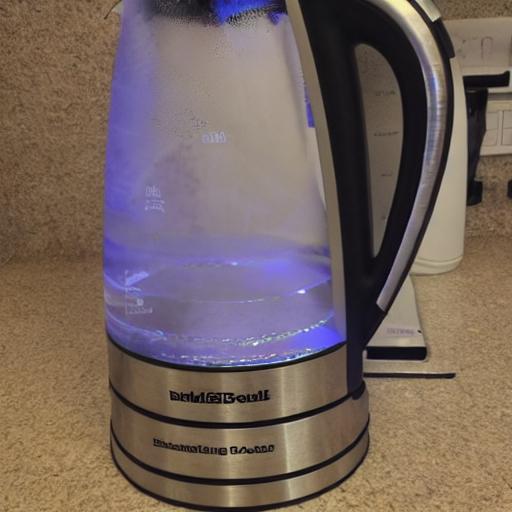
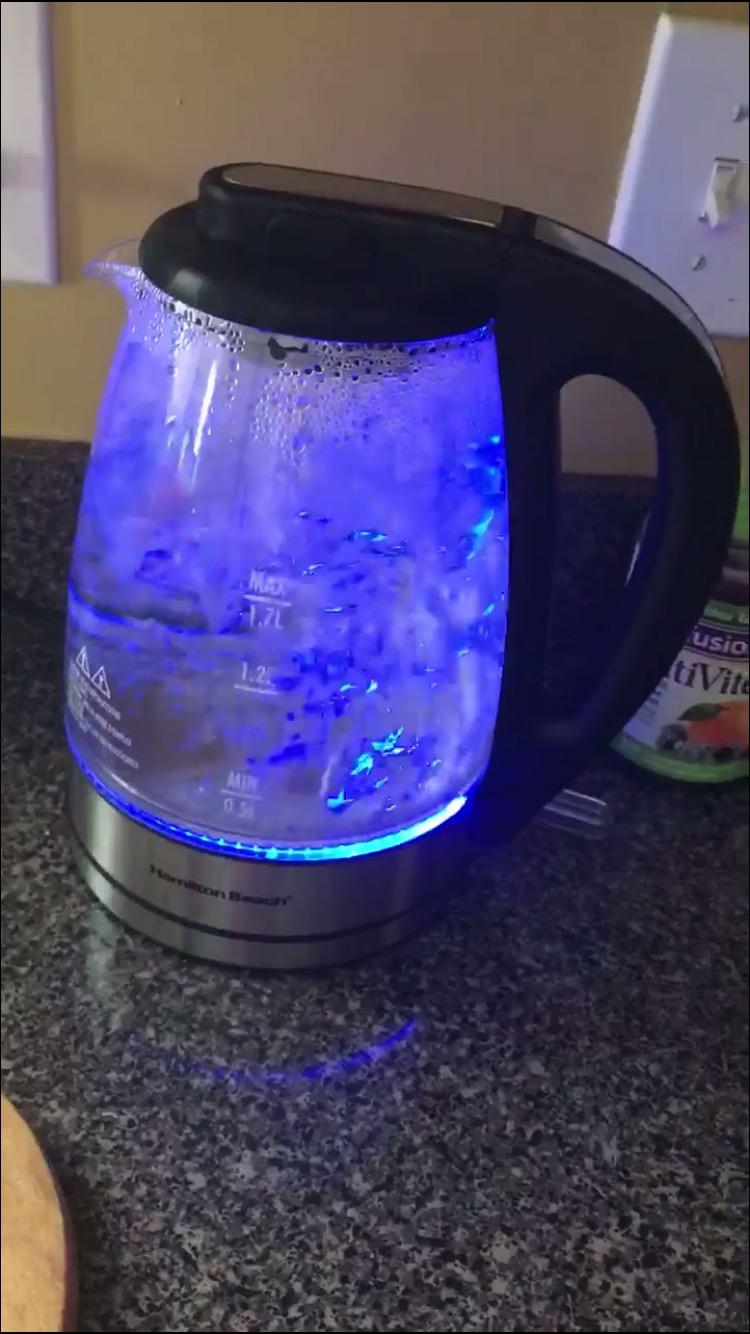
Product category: items_kettle
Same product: no